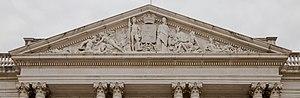
Célestin-Anatole Calmels né à Paris le 26 mars 1822 et mort à Lisbonne en 1906 est un sculpteur français.